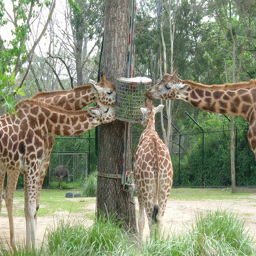
A herd of giraffe standing around a tree.
Four giraffes eating inside of a zoo enclosure
four giraffe stand at a tree all with their noses stuck into some kind of nest
four different geraffes all eating from the same cage.
A group of giraffes eat food from a cage.